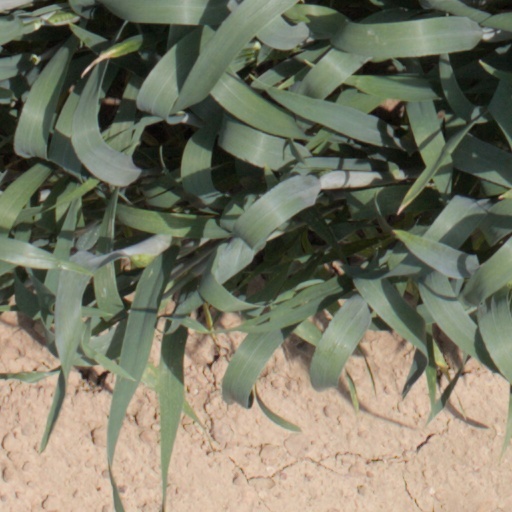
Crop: wheat